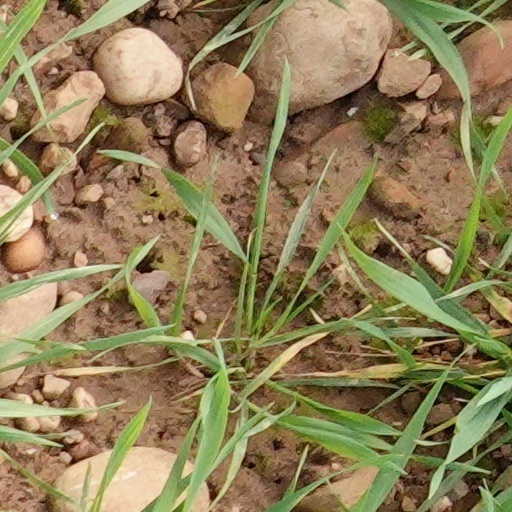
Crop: wheat